Second voyage of James Cook

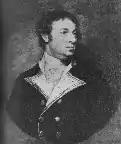
Captain Tobias Furneaux, commander of "Adventure"

HMS "Adventure" began her career as the 340 ton North Sea collier "Marquis of Rockingham", launched at Whitby in 1771. She was purchased by the Navy that year for £2,103 and named "Rayleigh", then renamed "Adventure". She was long, abeam and her draft was and carried ten guns. Both ships were built at the Fishburn yard at Whitby and purchased from Captain William Hammond of Hull.